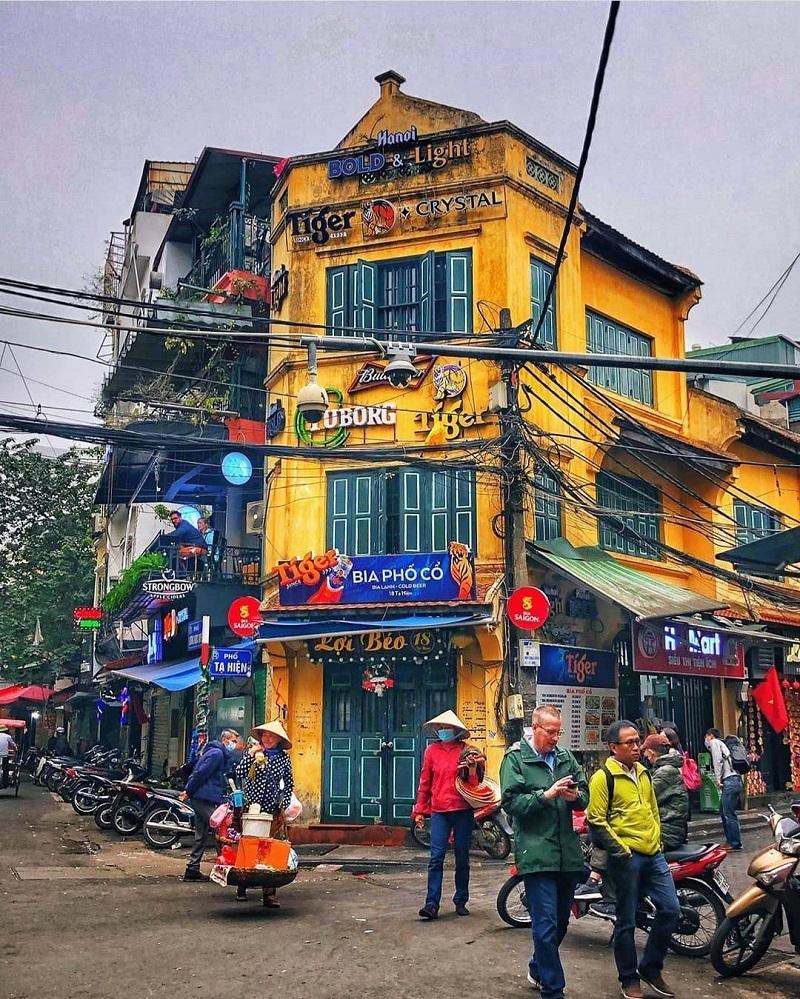
đây là khung cảnh xuất hiện ở giao lộ giữa hai con phố